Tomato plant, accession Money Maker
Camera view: bottom (45 deg); turntable rotation: 120 degrees
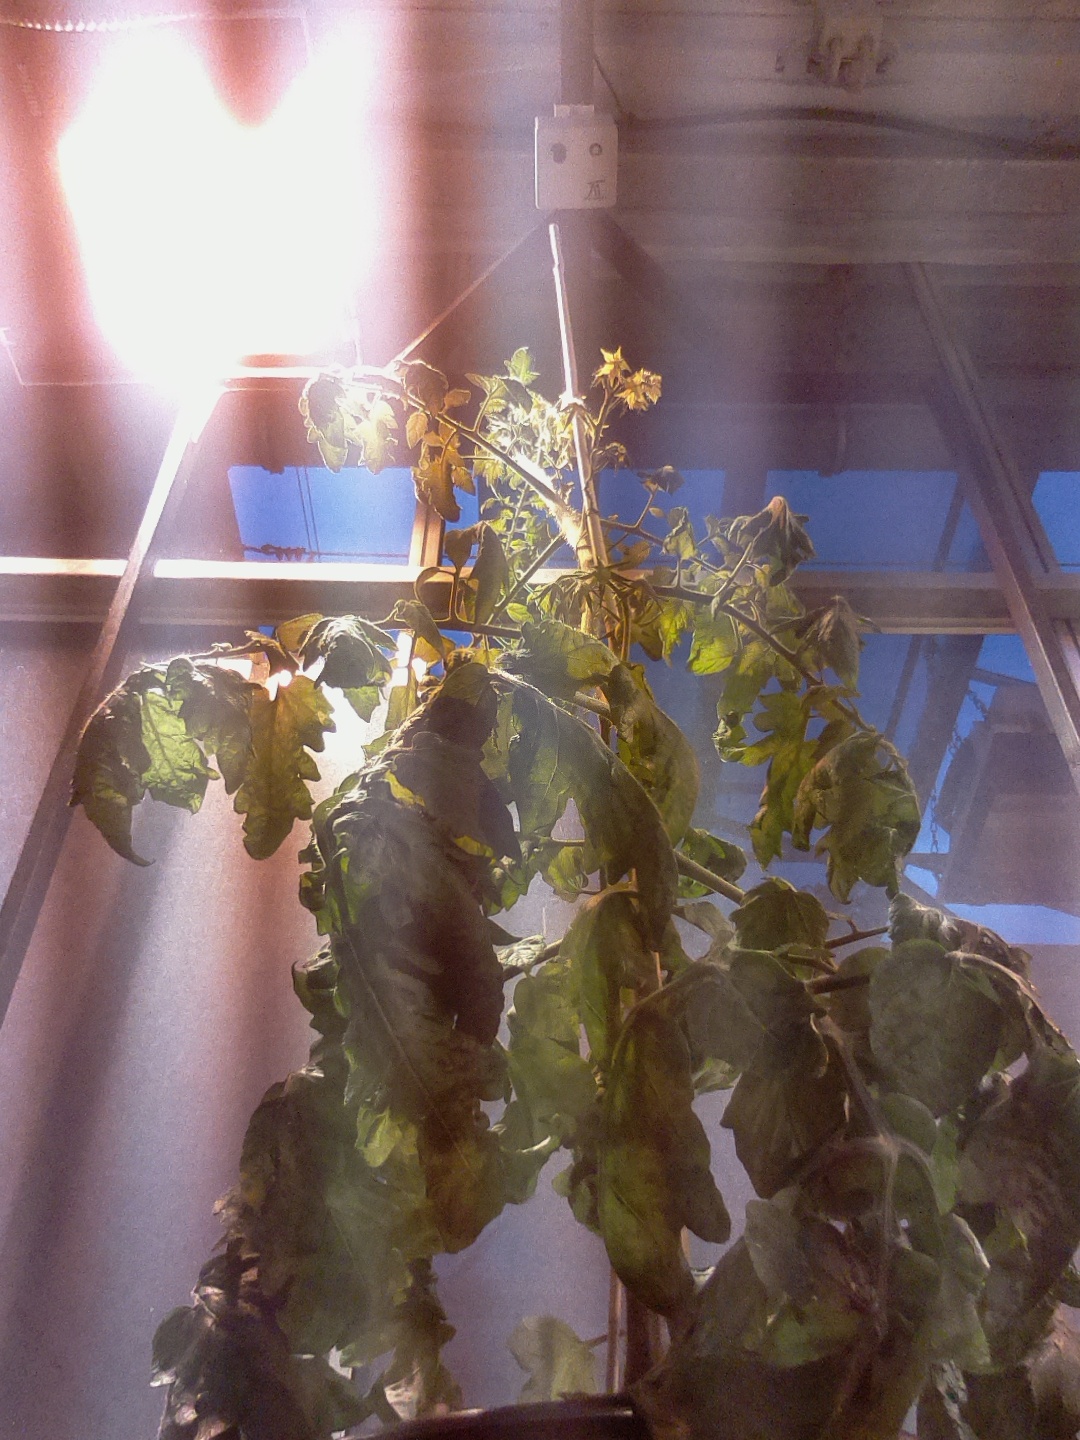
BBCH growth stage 69: End of flowering, 90%-100% of flowers open, more petals falling